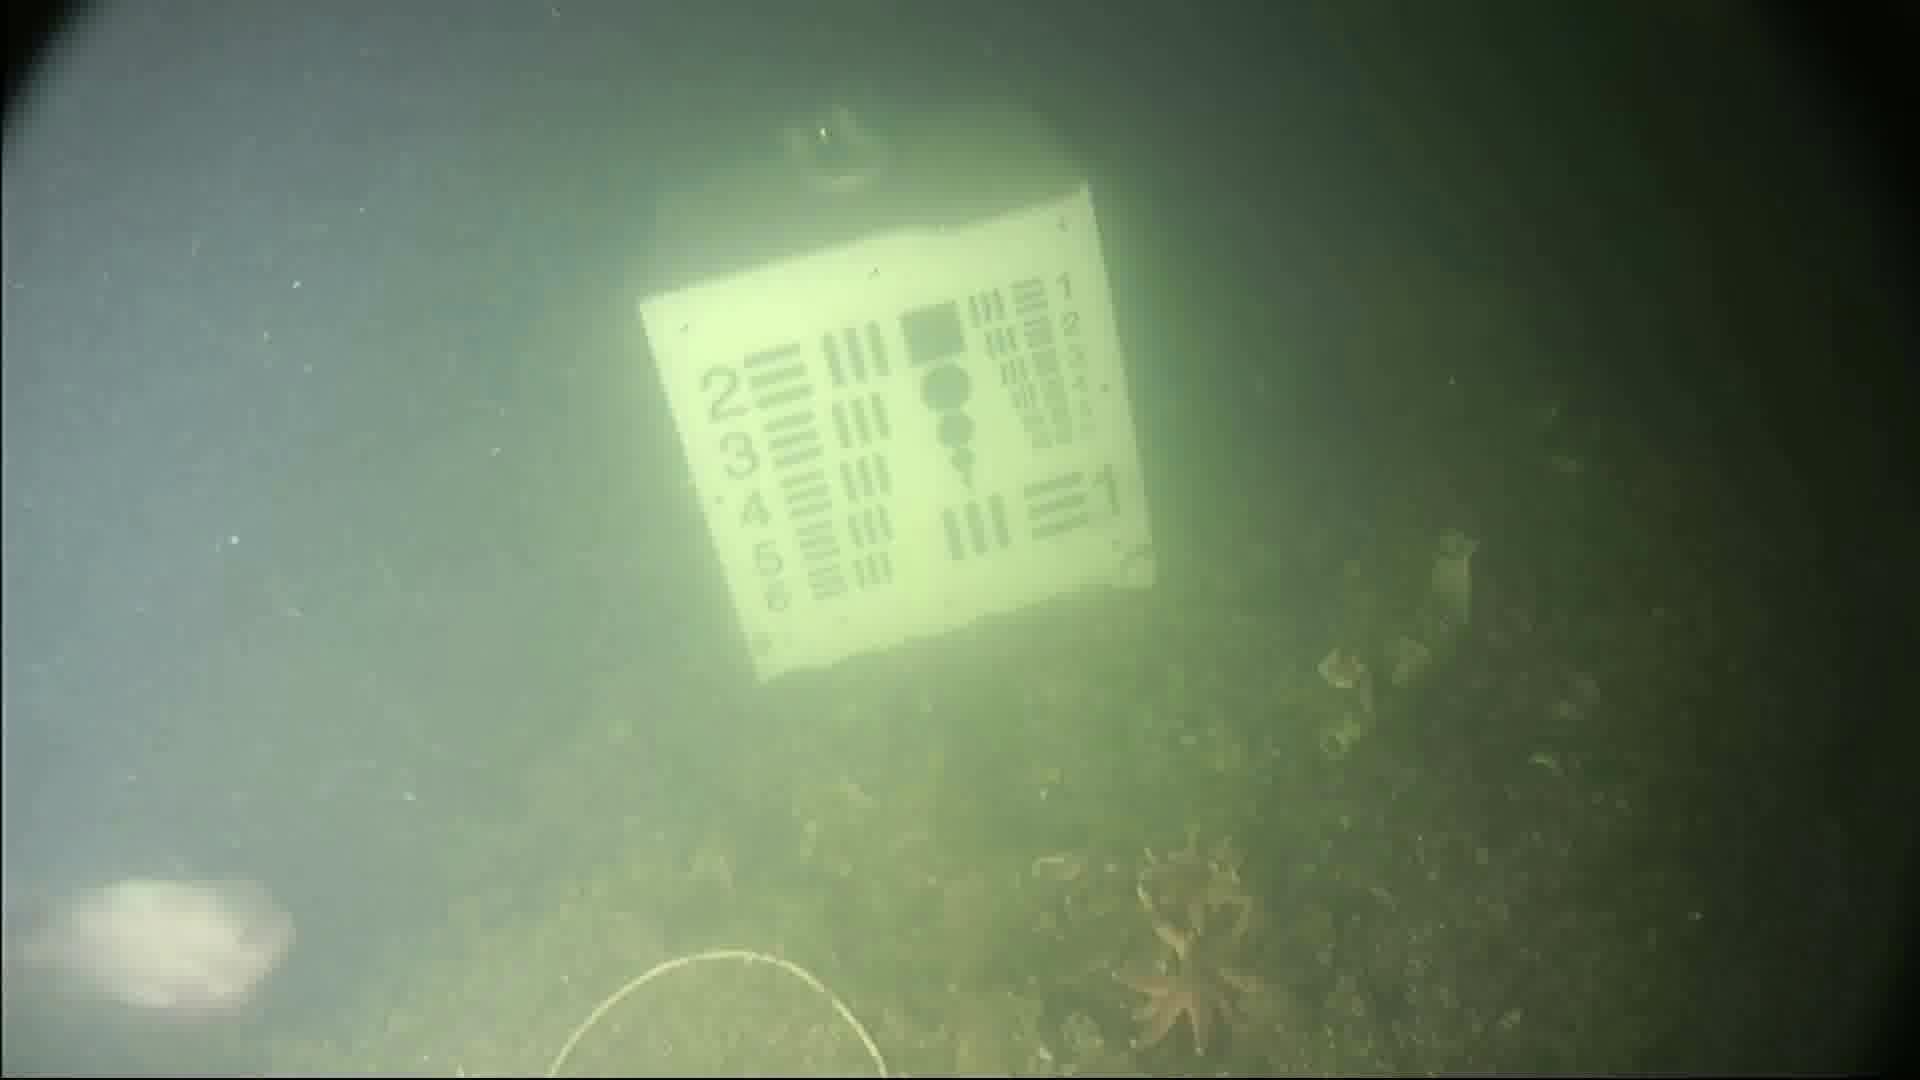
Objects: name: starfish
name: fish